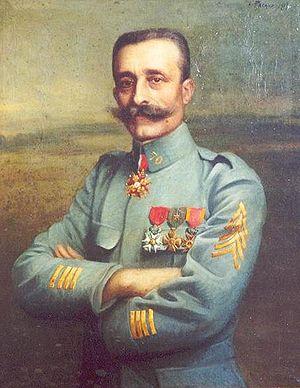
Portrait d'Henri Savatier (1855-1952).
Henri Savatier est un intellectuel français catholique qui a renoncé à une carrière d’avocat pour jouer un rôle de premier plan dans l’histoire du catholicisme social en France aux côtés d'Henri Lorin, de Léon Harmel et de René de La Tour du Pin. Chef de bataillon de réserve, il a repris du service pendant la guerre de 1914-1918 et a fêté ses 60 ans dans les tranchées à Verdun.